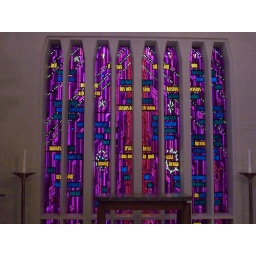
Vaxjo is famous for its glassworks. This stained glass window stood in Vaxjo Cathedral.